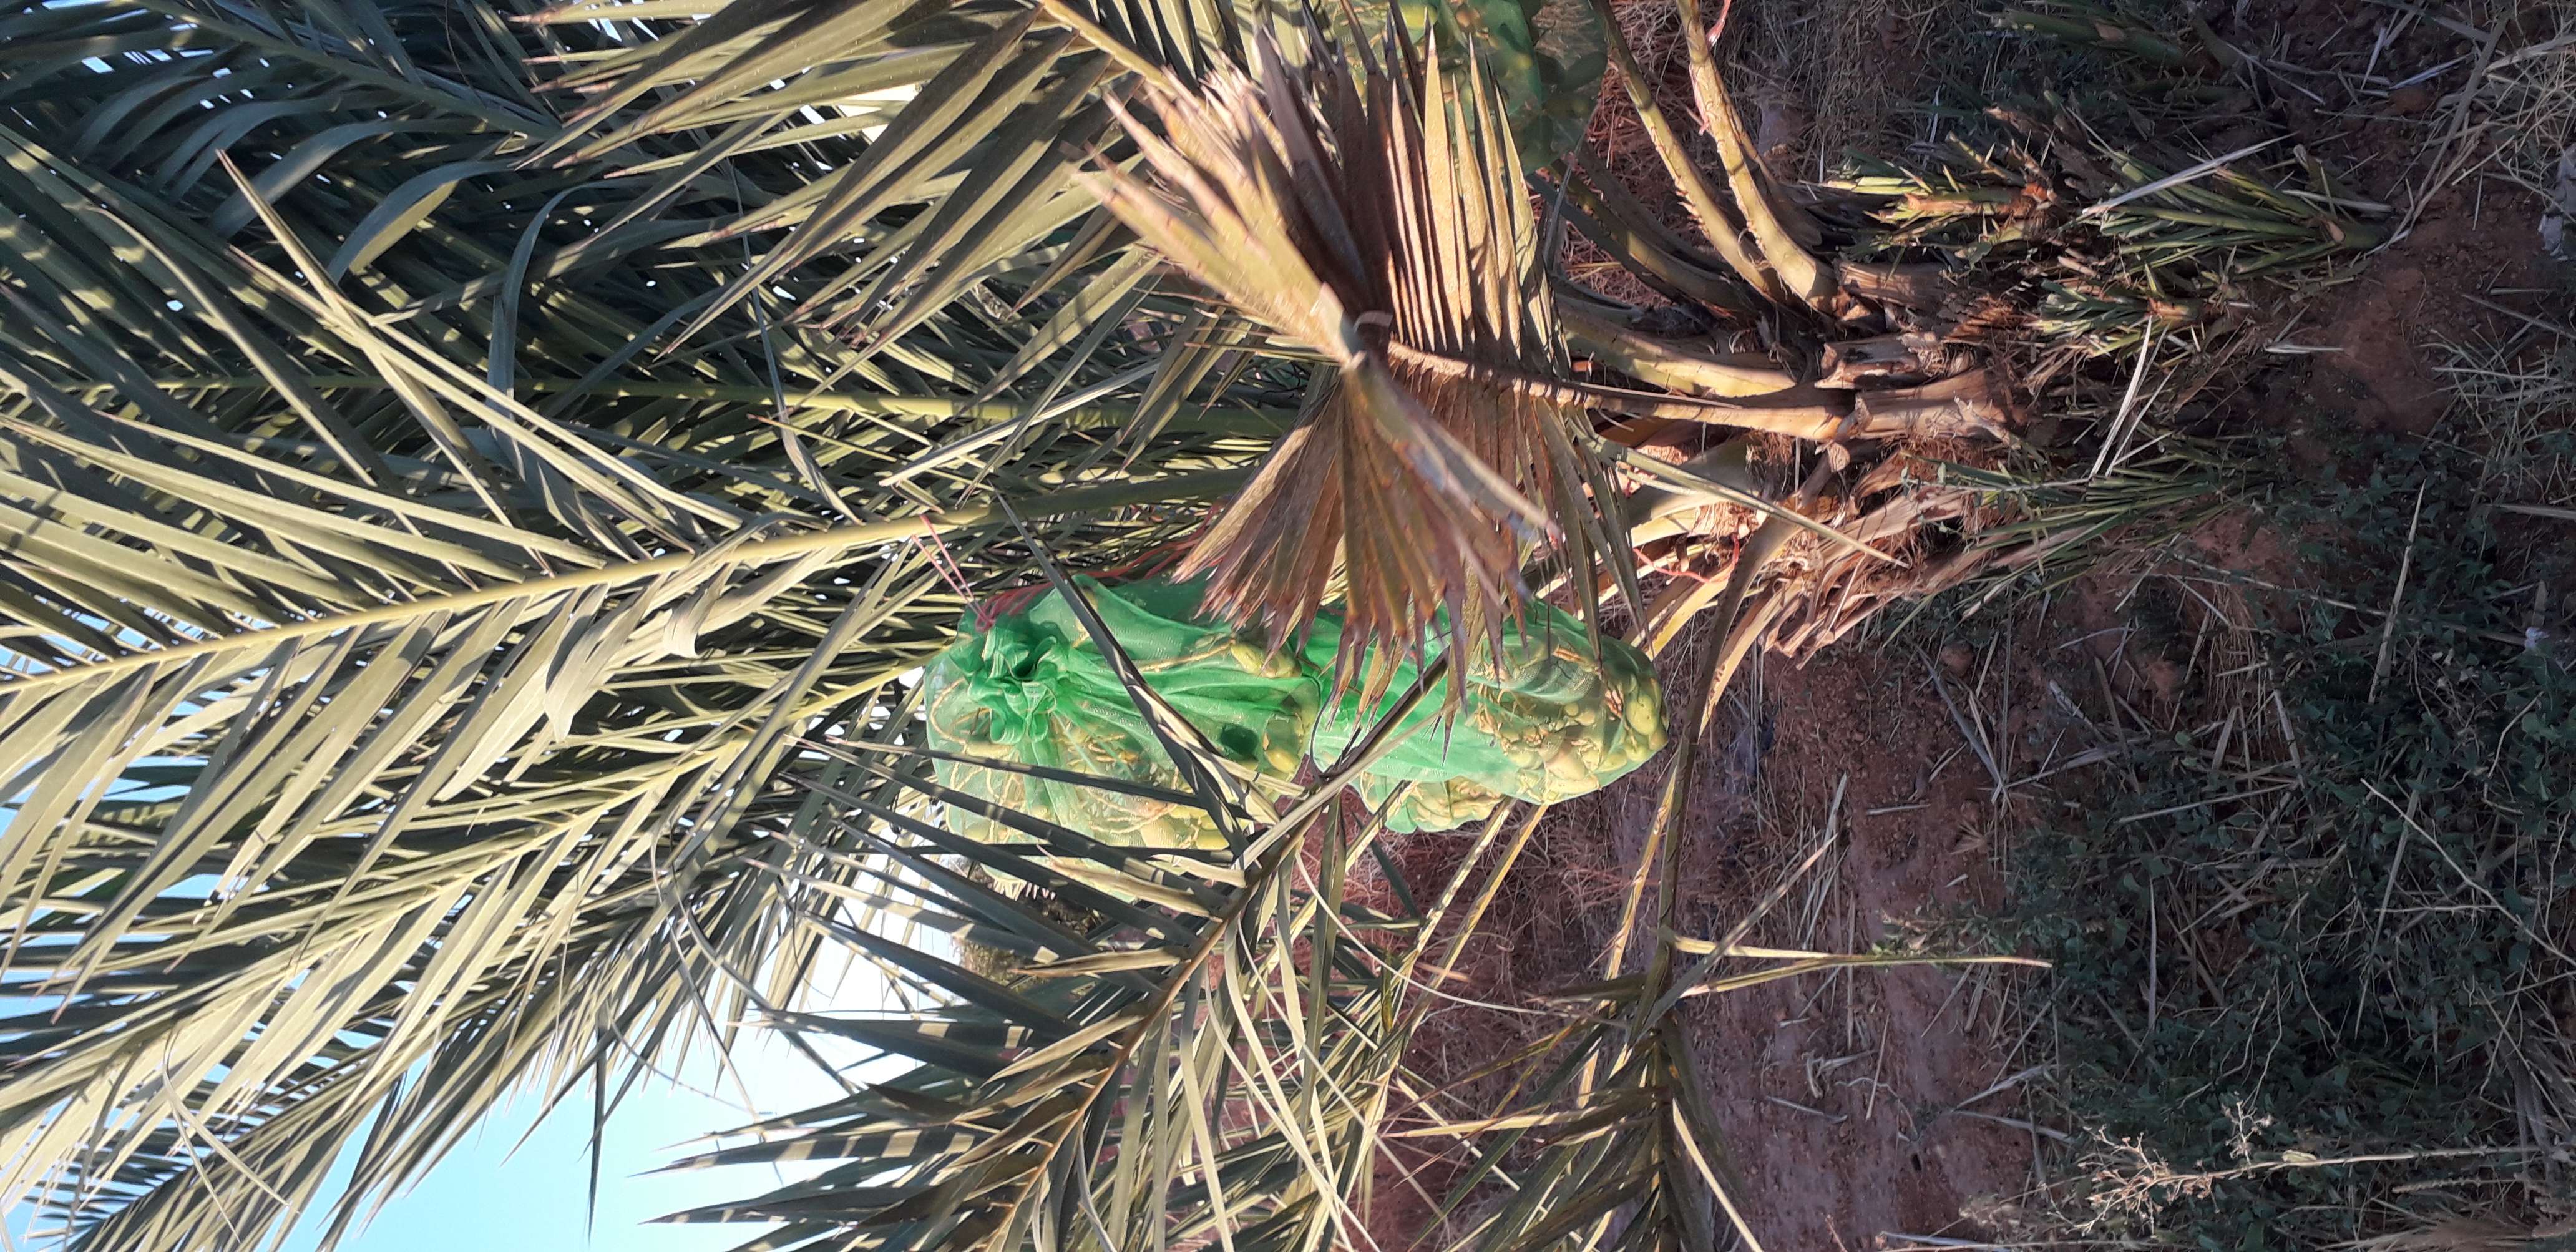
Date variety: Boumajhoul